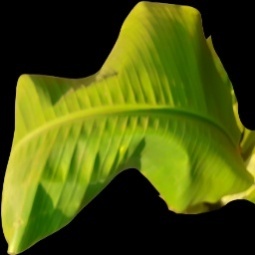
Label: Calcium